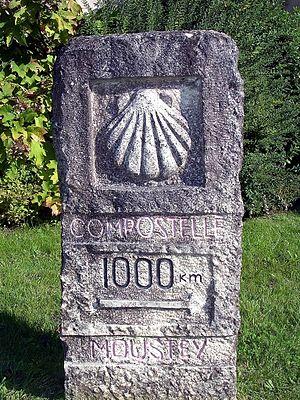
Avec une fréquentation annuelle moyenne de 21 millions de nuitées, le tourisme est une ressource majeure du département des Landes.
Moustey est une commune du Sud-Ouest de la France, située dans le département des Landes. Elle est principalement connue pour ses deux églises édifiées côte à côte.
Dans le cadre des Chemins de Compostelle en France, 71 monuments ainsi que 7 portions de chemins sont inscrits depuis 1998 sur la liste du patrimoine mondial de l'Unesco sous le titre officiel de « Chemins de Saint-Jacques-de-Compostelle en France ».